Bryony van Velzen

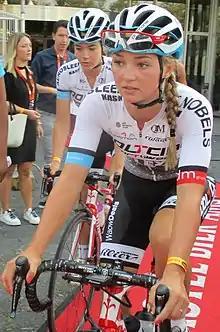
Van Velzen in 2018

Bryony van Velzen (born 14 May 1996) is a former Dutch professional racing cyclist, who rode four years for UCI Women's Continental Team and one year for .